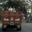
Label: truck